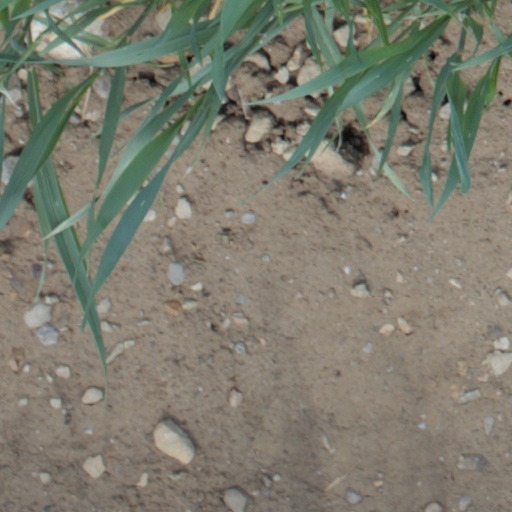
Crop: wheat